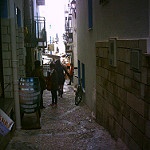
Scene: Outdoor